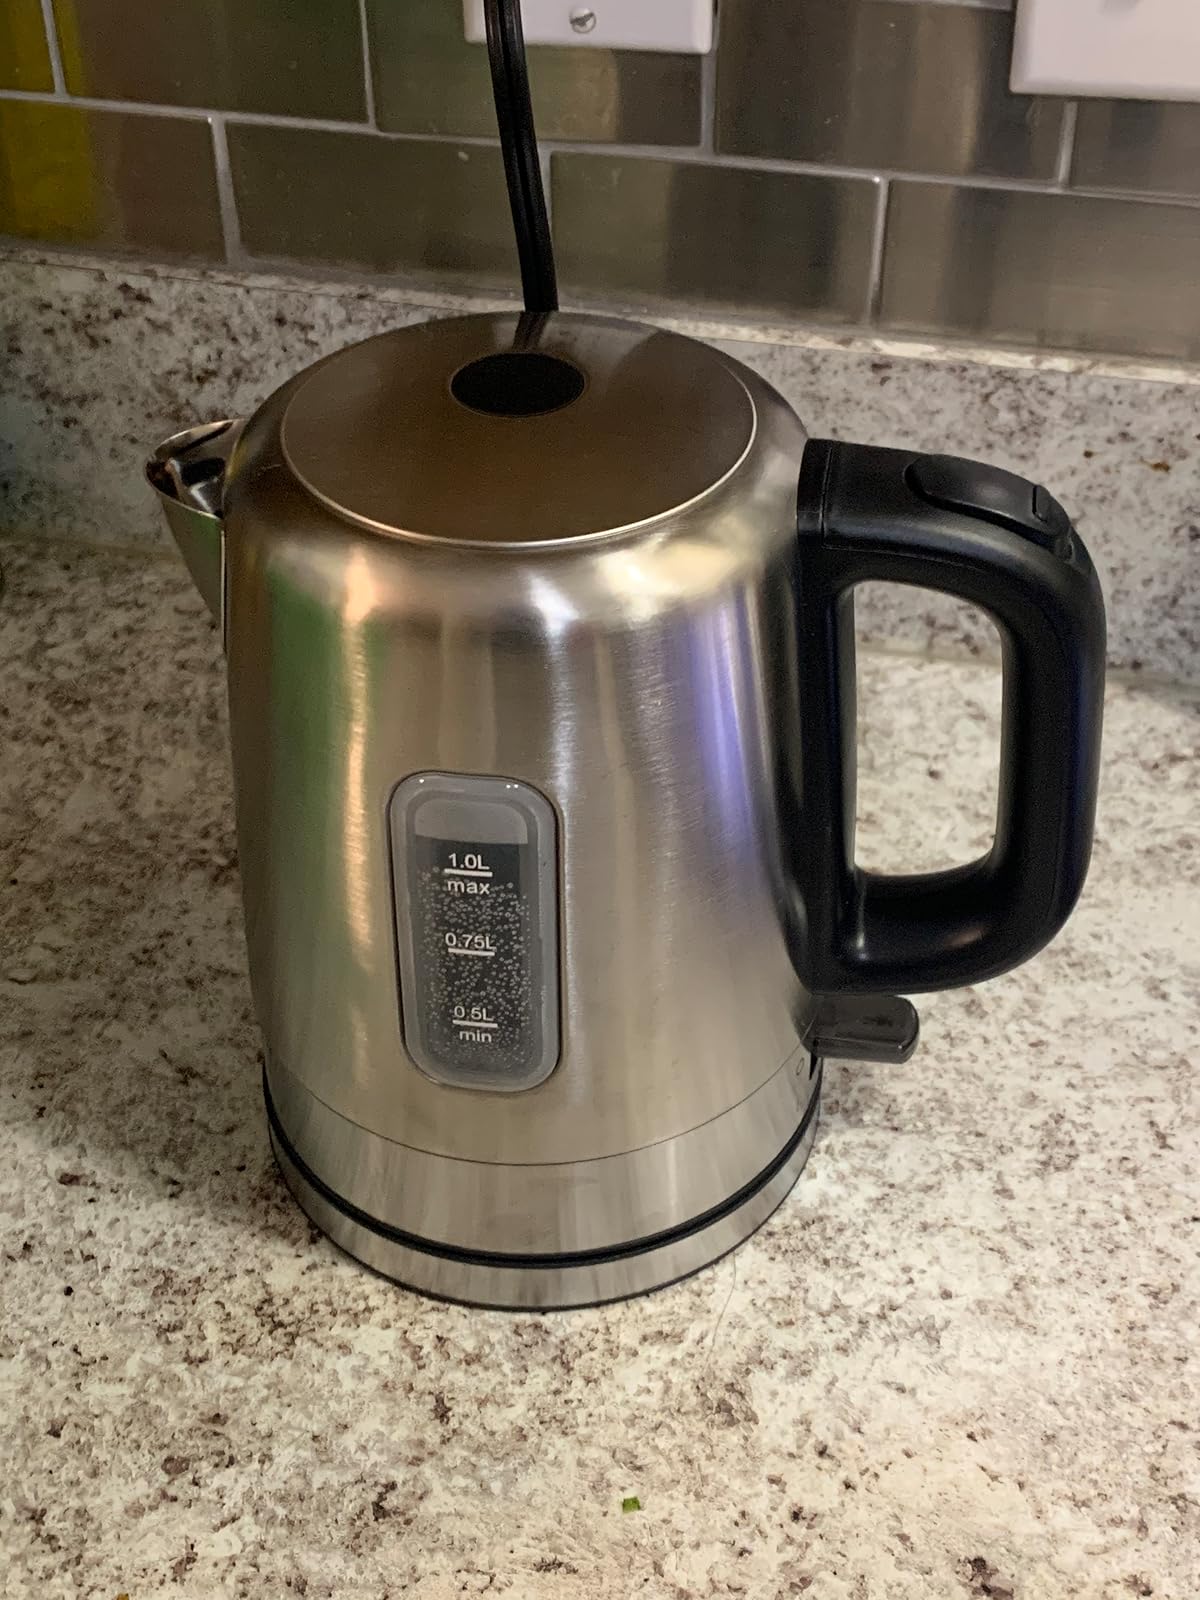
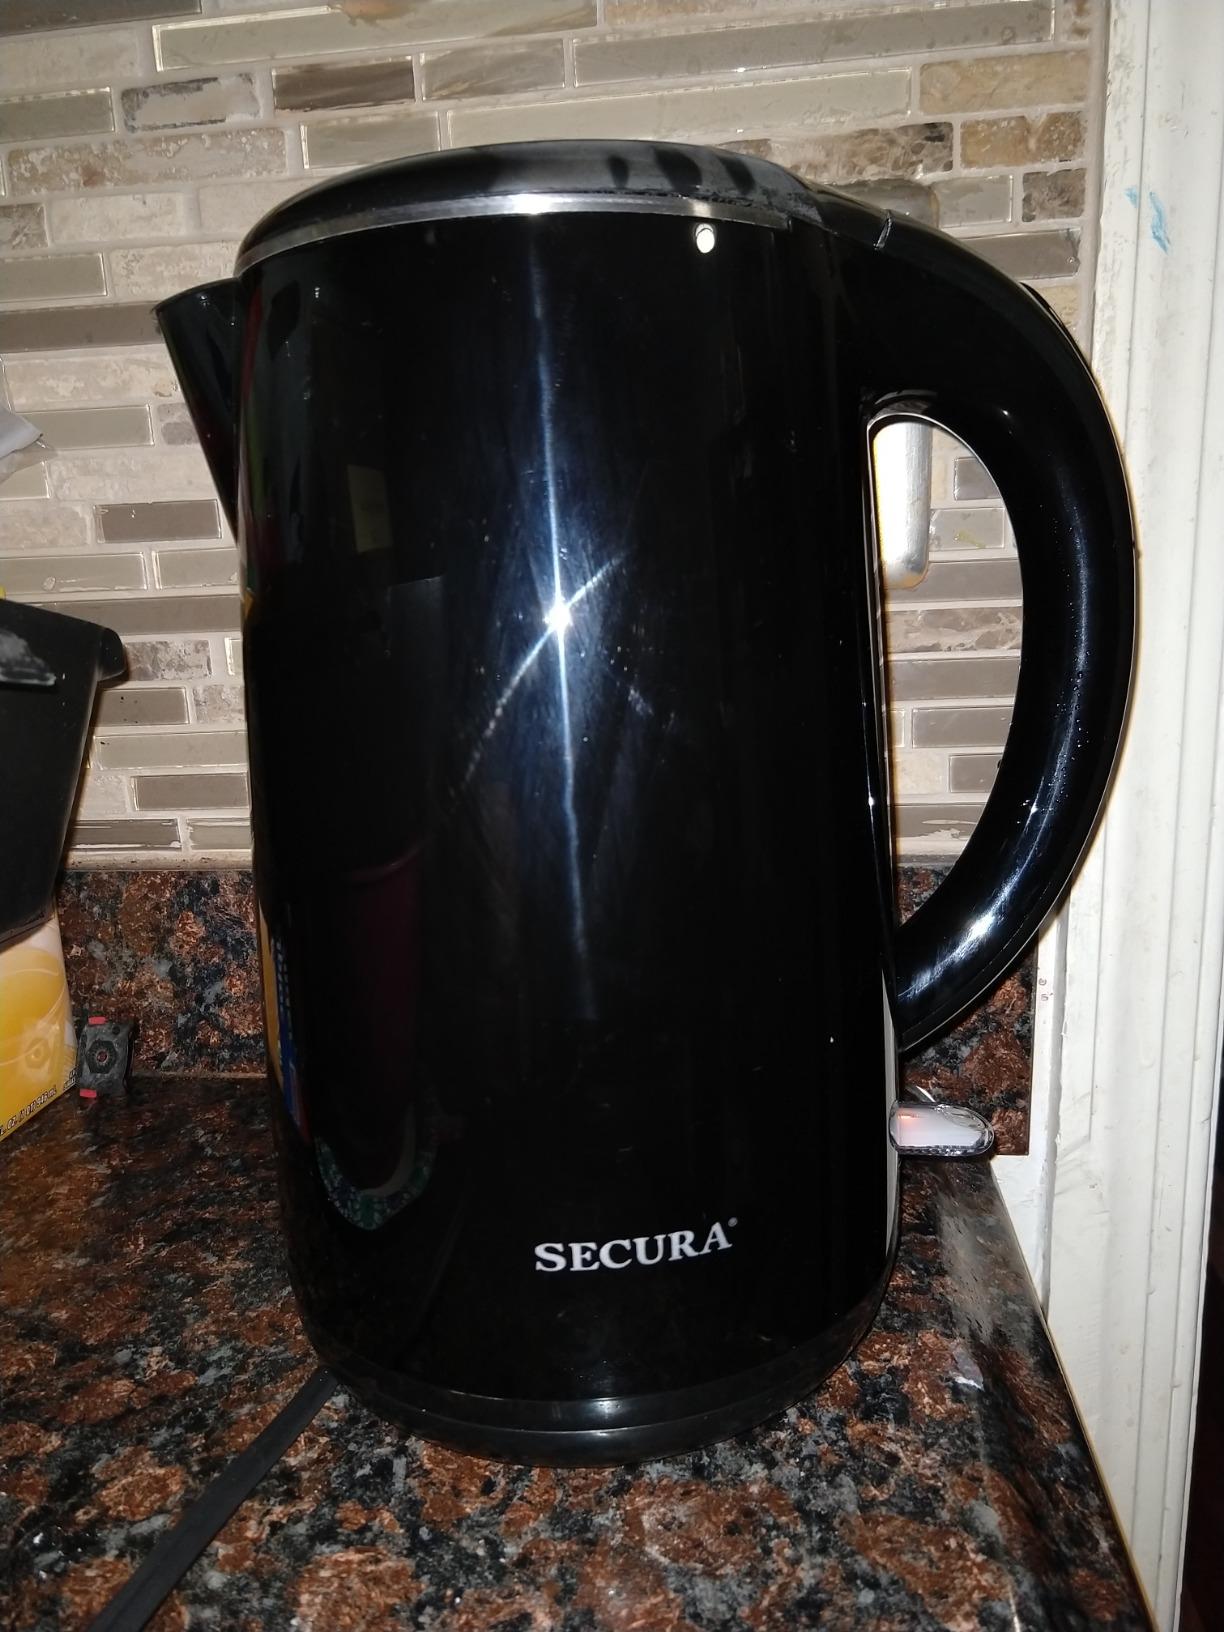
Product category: items_kettle
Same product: no